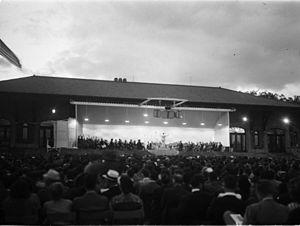
Un orchestre symphonique donne un concert devant le chalet du mont Royal.
Jean C. Lallemand est un industriel, philanthrope, esthète et mécène québécois, né à Montréal le 19 décembre 1898 et décédé dans la même ville le 17 novembre 1987. Officier de l'ordre du Canada, il est l'un des trois fondateurs de l'Orchestre symphonique de Montréal en 1934, avec Antonia Nantel et Henri Letondal. Il en devient le président de 1941 à 1945 et de 1957 à 1959, puis président honoraire à vie. De 1952 à 1960, il est président de l'Alliance française et vice-président de France-Amériques de Montréal.